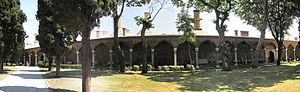
Le palais de Topkapı est un palais d'Istanbul, en Turquie. De 1465 à 1853, il est la résidence de ville, principale et officielle, du sultan ottoman. Le palais est construit sur l’emplacement de l’acropole de l’antique Byzance. Il domine la Corne d'Or, le Bosphore et la mer de Marmara. Le nom de « Topkapı Sarayı » signifie littéralement « palais de la porte des canons », d'après le nom d'une porte voisine aujourd'hui disparue. Il s'étend sur 700 000 m², et est entouré de cinq kilomètres de remparts.